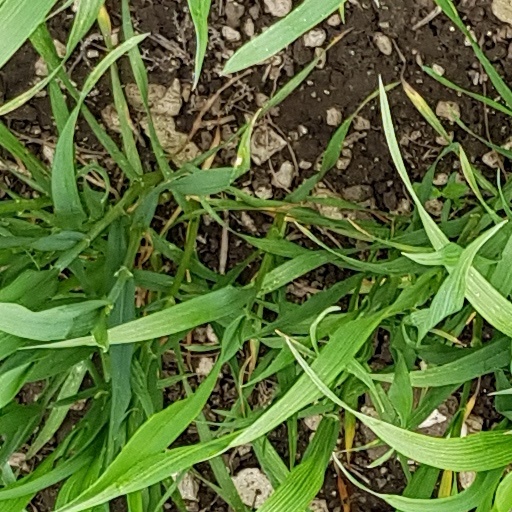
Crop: wheat